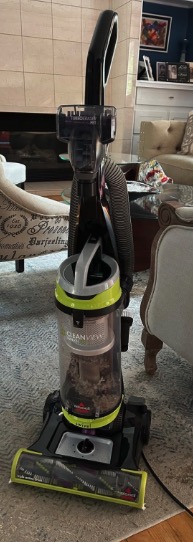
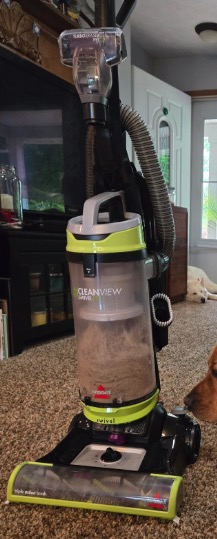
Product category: items_vacuum
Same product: yes